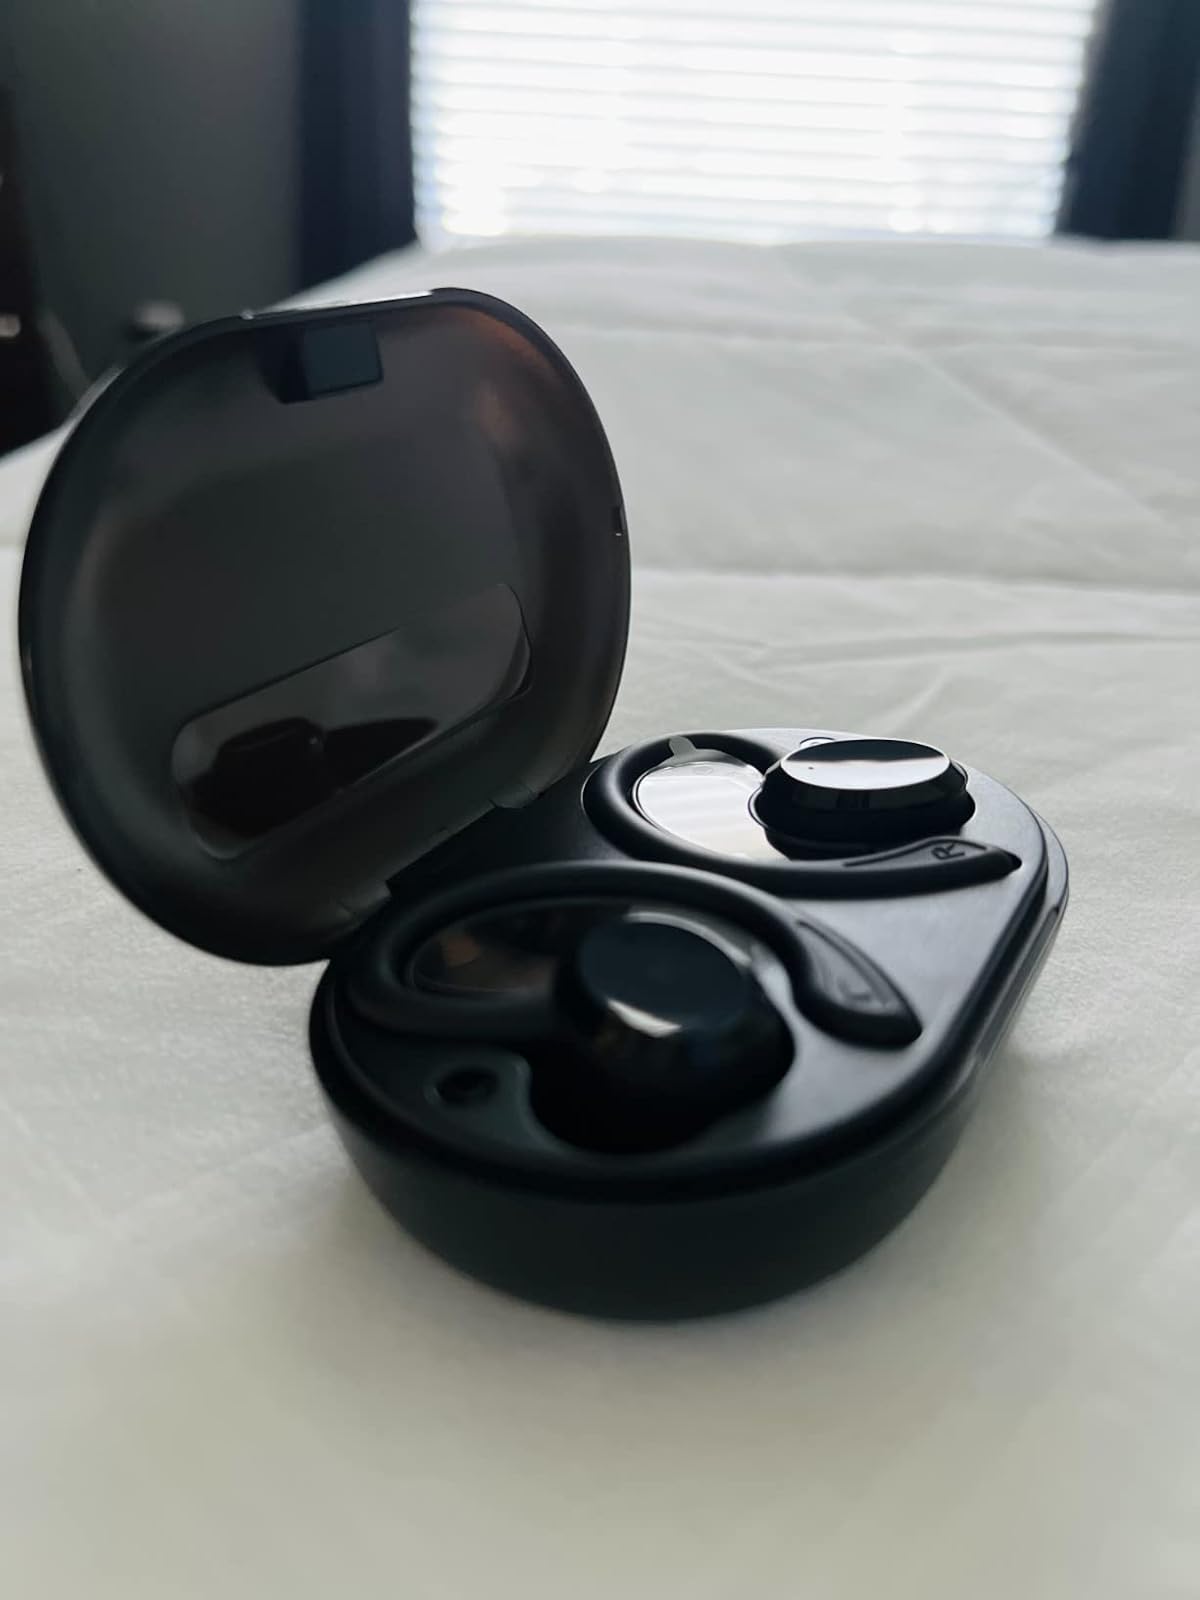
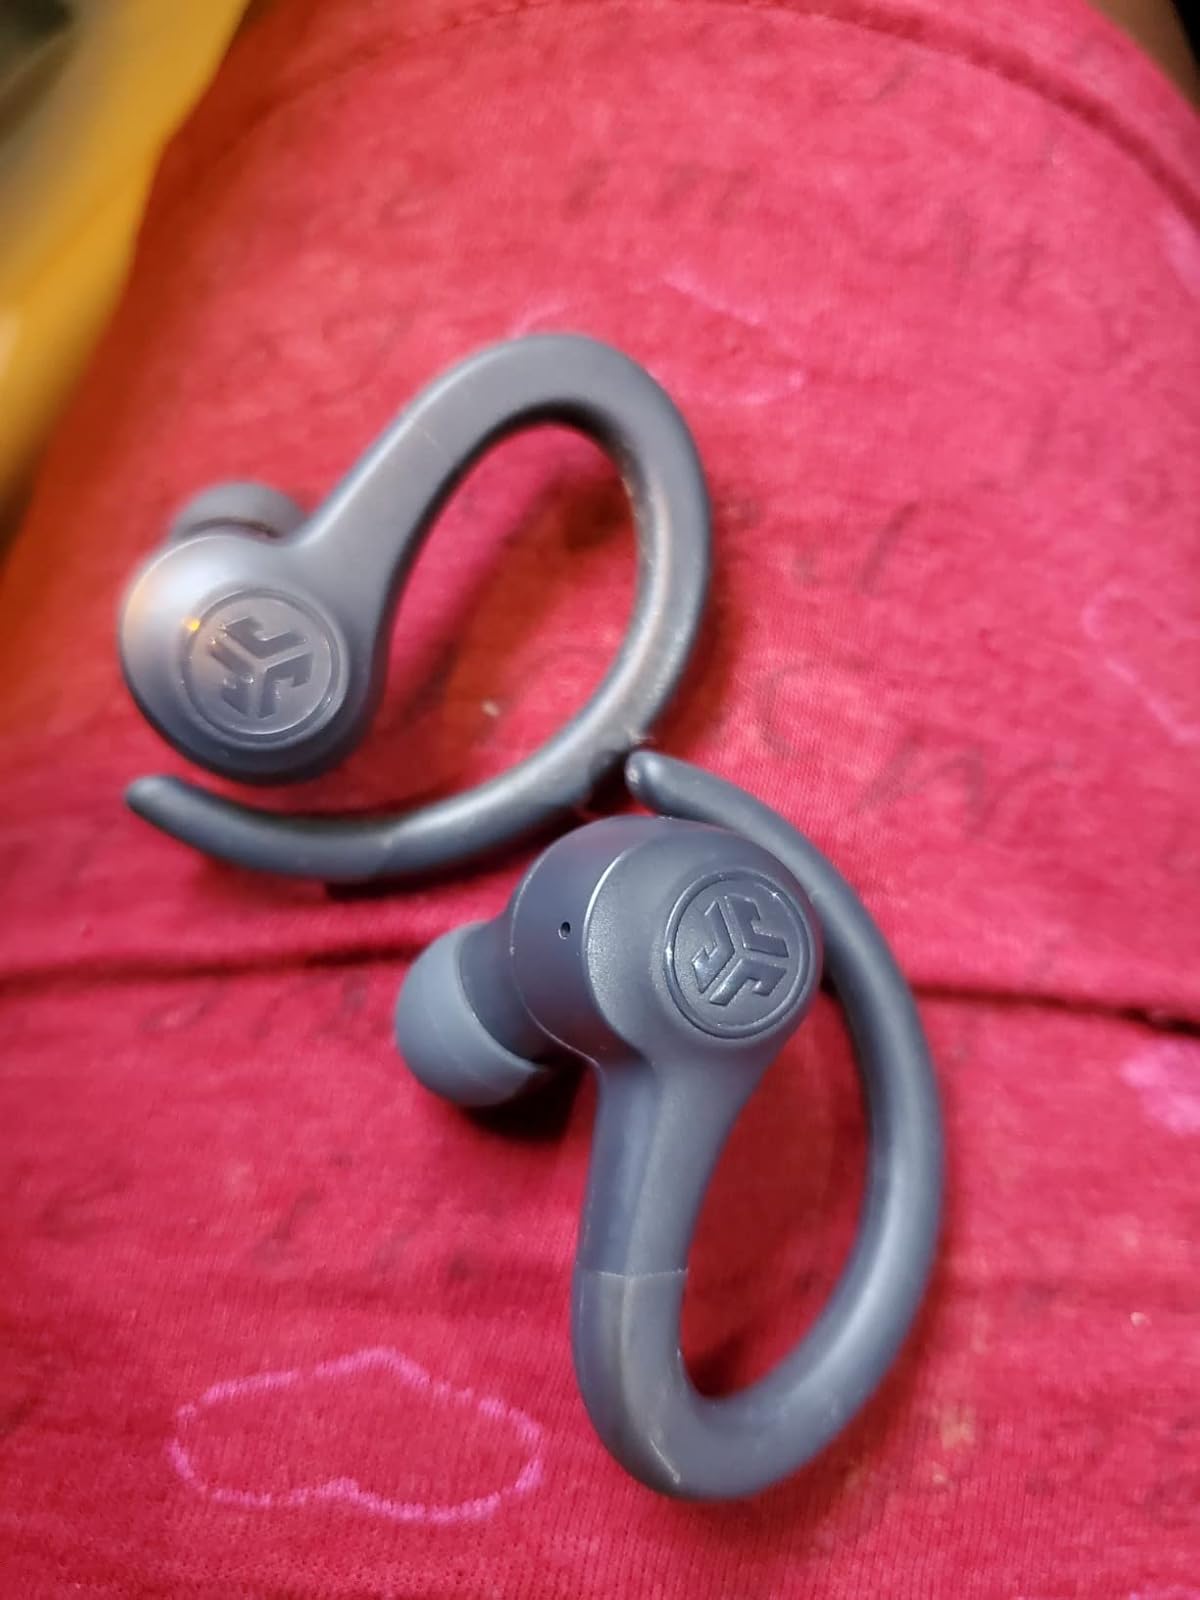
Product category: earbuds
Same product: no